Old World sparrow

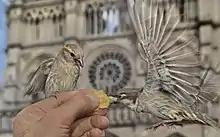
House sparrows being fed brioche in front of Notre-Dame Cathedral in Paris.

Old World sparrows may be the most familiar of all wild birds worldwide. Many species commonly live in agricultural areas, and for several, human settlements are a primary habitat. The Eurasian tree and house sparrows are particularly specialised in living around humans and inhabit cities in large numbers. 17 of the 26 species recognised by the "Handbook of the Birds of the World" are known to nest on and feed around buildings.